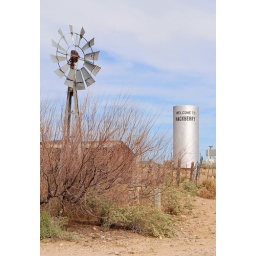
Old windmill and water tower along Route 66 in Hackberry Arizona